Louis Bromfield

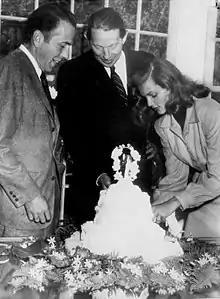
Best man Louis Bromfield (center) at the wedding of Humphrey Bogart and Lauren Bacall at Malabar Farm (May 21, 1945)

In 1930, he moved into a renovated 16th-century rectory, the Presbytère St-Etienne, in Senlis, north of Paris. There he built an elaborate garden on the banks of the River Nonette, where he hosted parties that were well known among artists, writers and socialites of the period. Regular guests included Gertrude Stein, Alice B. Toklas, Elsa Schiaparelli, Dolly Wilde, Leslie Howard, Noël Haskins Murphy, Douglas Fairbanks, Sir Francis Cyril Rose, F. Scott and Zelda Fitzgerald. Janet Flanner, who was a frequent witness to the weekly gatherings at Bromfield's Senlis estate, once said that Bromfield "collected people (and noted their value) the way some men do stamps."